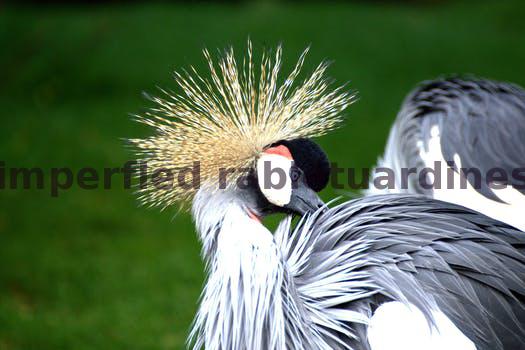
Label: Watermark